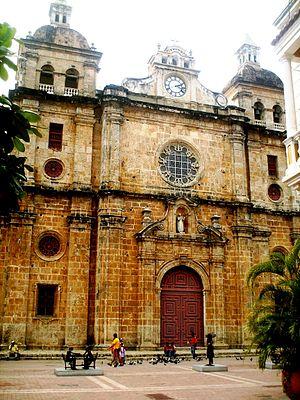
Cet article recense les sites inscrits au patrimoine mondial en Colombie.
L’Église Saint-Pierre-Claver est une église jésuite du XVIIᵉ siècle, sise dans le centre historique de la ville de Carthagène en Colombie. Une première église datant en 1580 est reconstruite au début du XVIIIᵉ siècle. La présence du corps de Saint Pierre Claver, l’apôtre des esclaves noirs, a fait de l’église un sanctuaire et lieu de pèlerinages. L’église est aujourd’hui paroissiale et est toujours desservies par les jésuites.